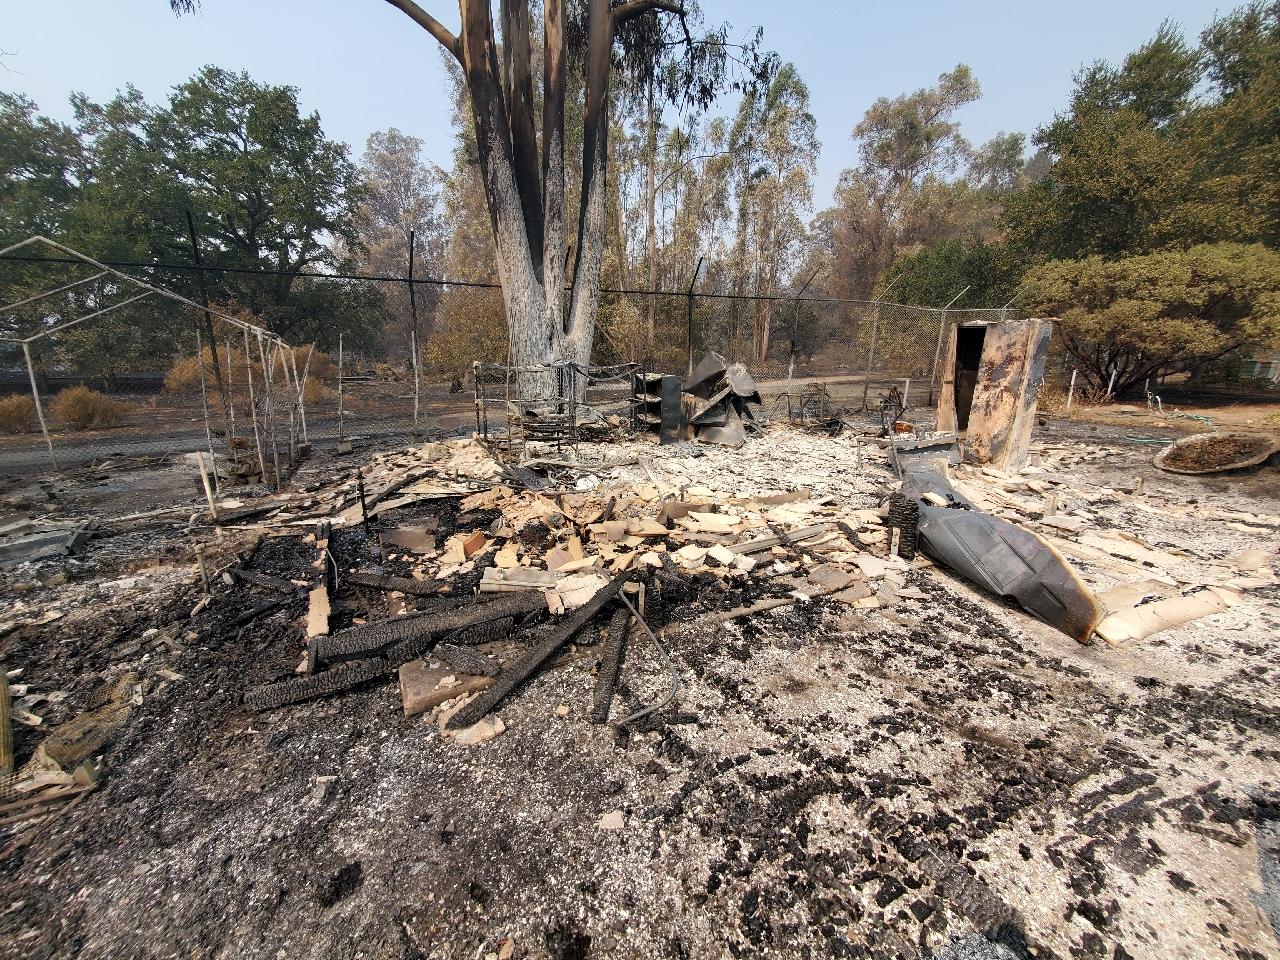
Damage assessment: destroyed